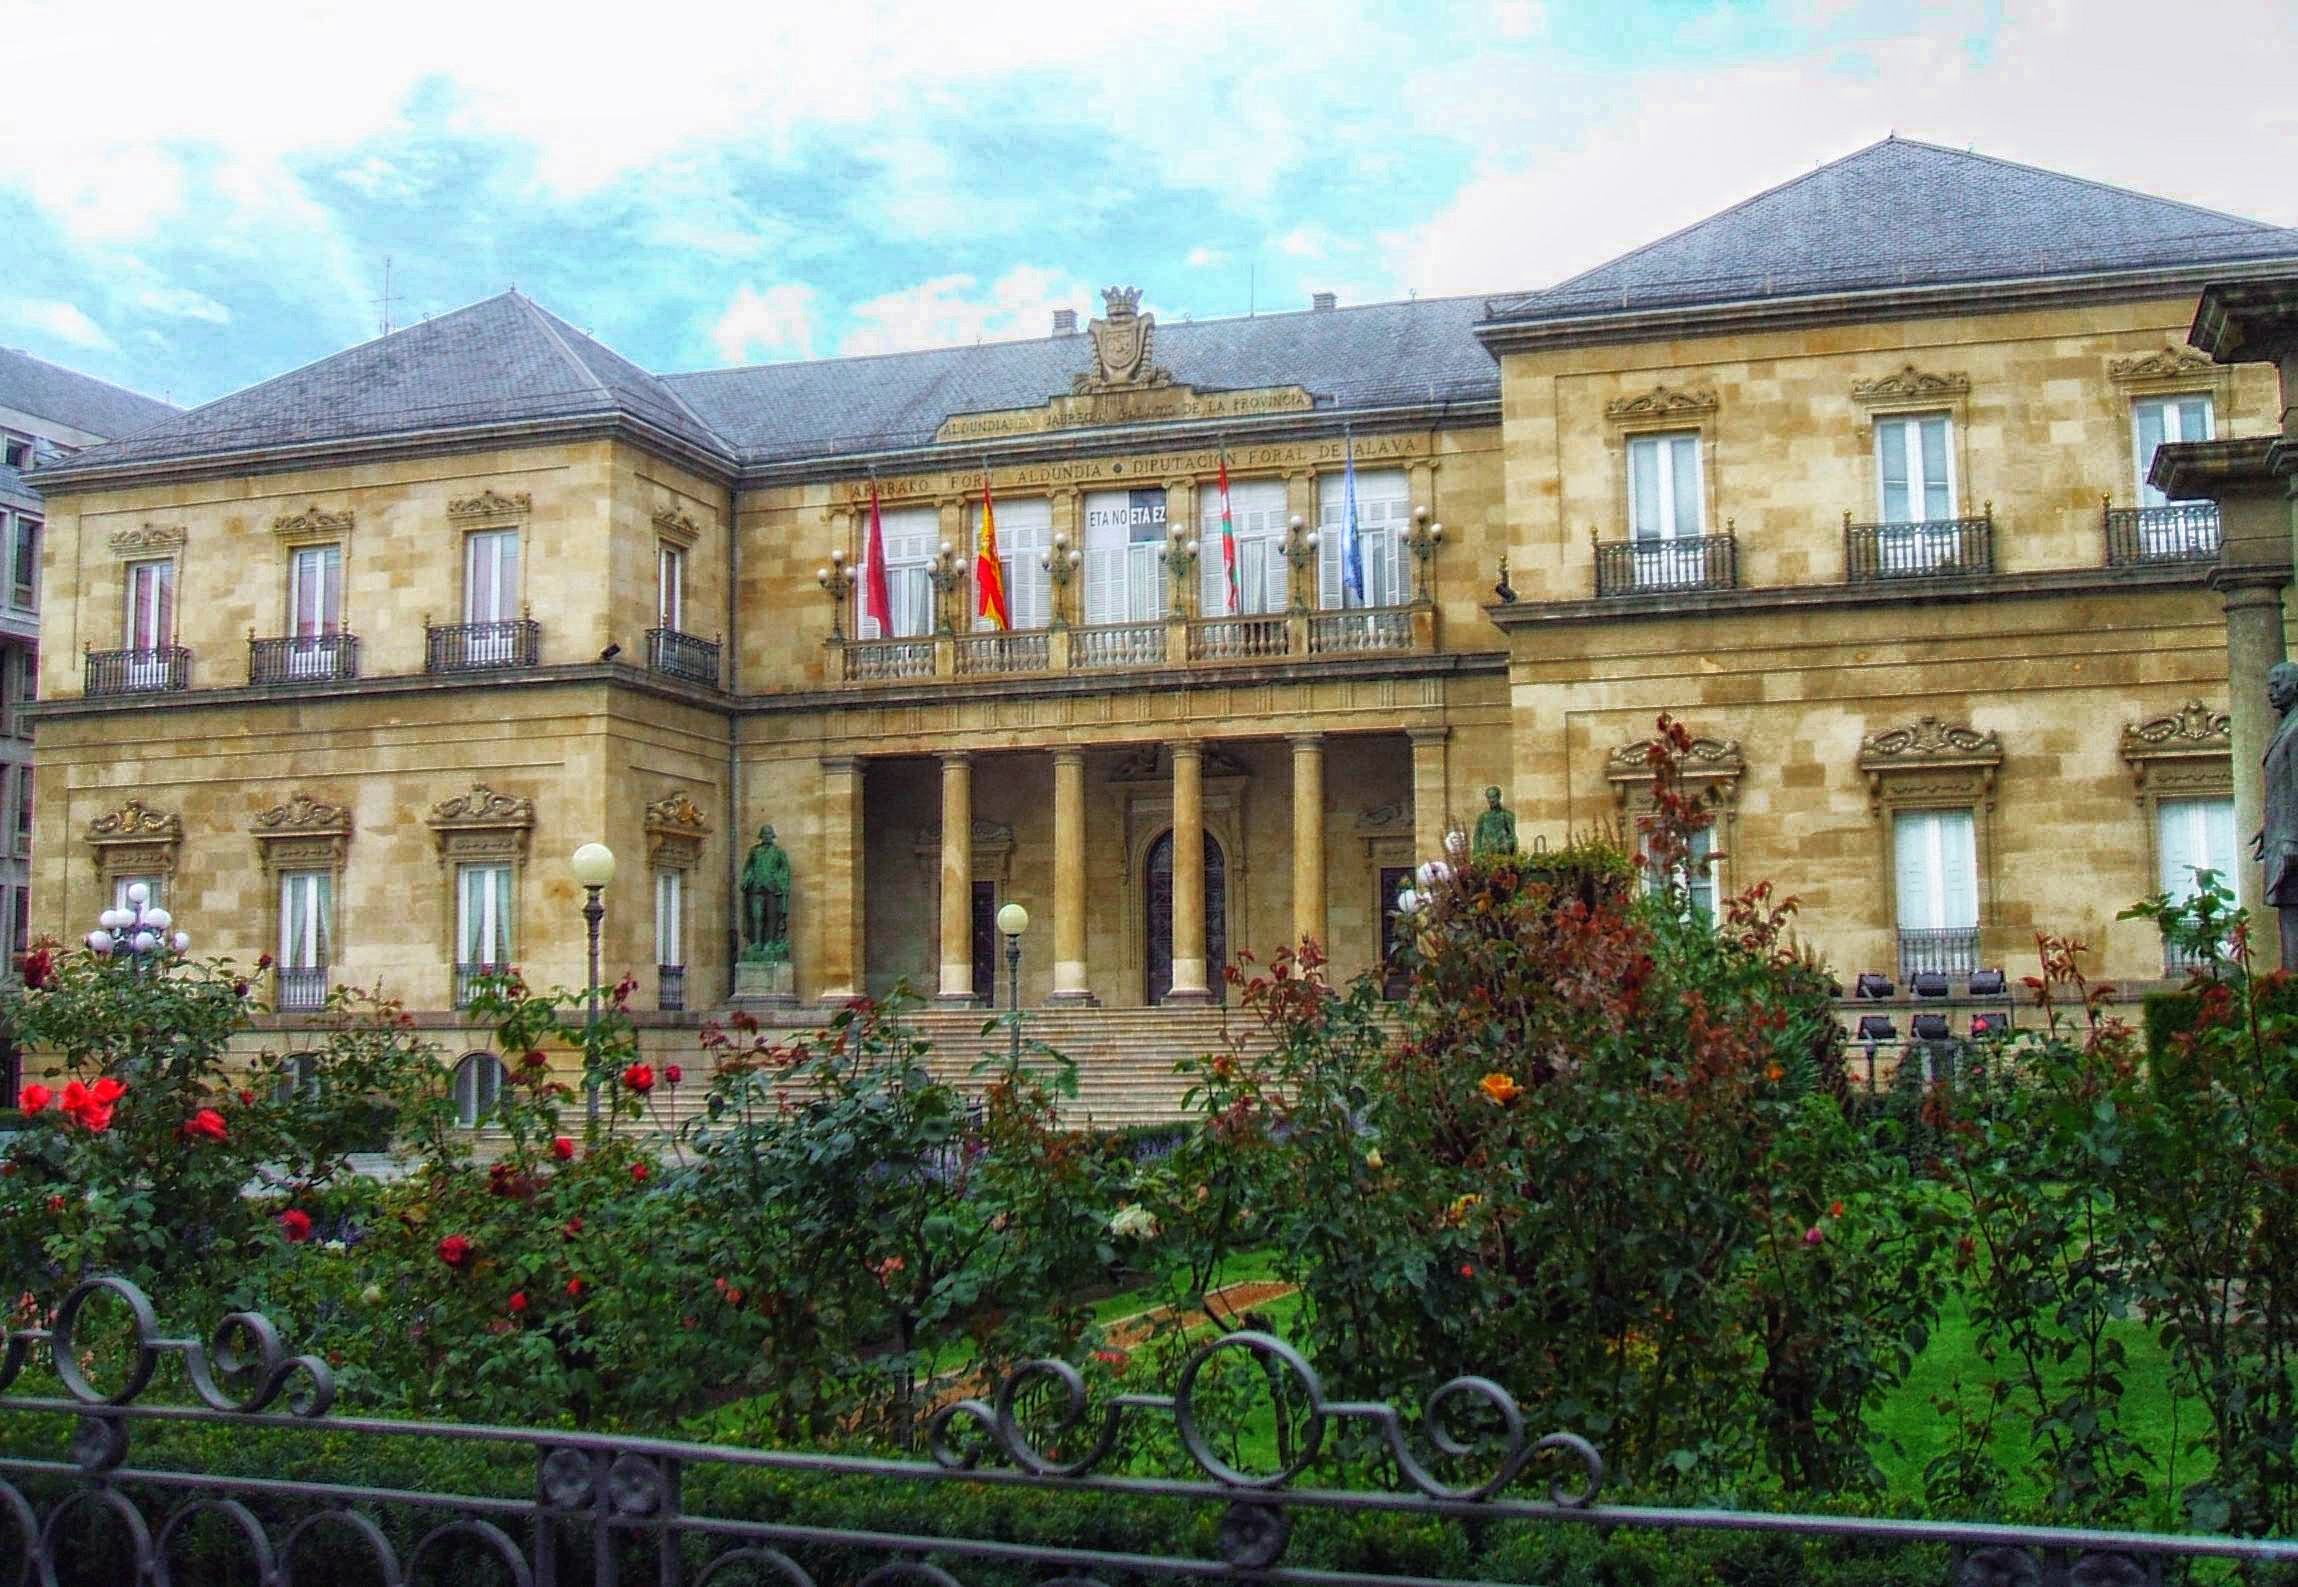
architecture, structure, sky, villa, mansion, house, town, building, palace, home, facade, property, plants, flowers, outside, hdr, clouds, spain, grounds, government, estate, neighbourhood, manor house, real estate, residential area, vitoria gasteiz, soil layer